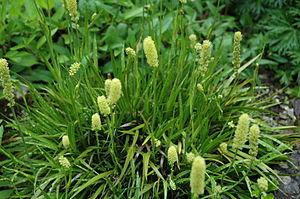
Le tofieldie caliculée est une plante herbacée vivace de la famille des Liliacées. Elle est classée parfois dans la famille des Tofieldiaceae.